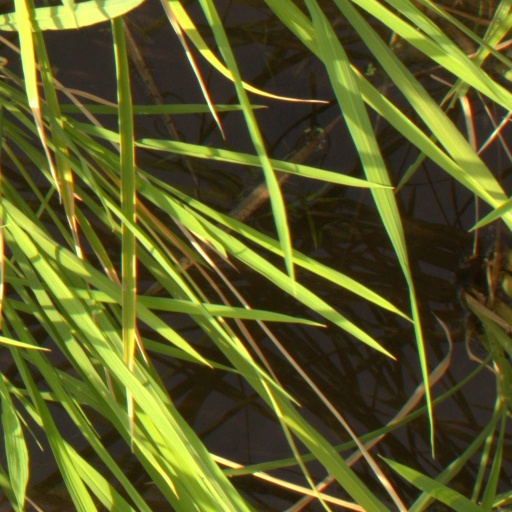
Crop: rice